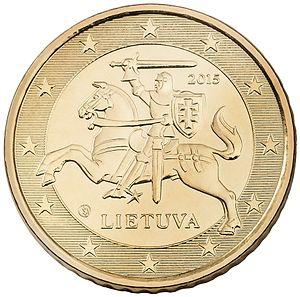
La pièce de 50 centimes d'euro, 50 euro cent ou simplement 50 cents est la sixième pièce en euro en circulation. Elle vaut un demi euro. Elle est émise par les pays de la zone euro et par les pays ayant établi des accords avec les autorités européennes, soit actuellement par 23 pays. Émise à partir de 1999, elle est en circulation depuis 2002 dans les pays ayant adopté l'euro.
Les pièces en euro de la Lituanie sont les pièces de monnaie en euro frappées par la Lituanie. L'euro a remplacé l'ancienne monnaie nationale, le litas, le 1ᵉʳ janvier 2015 au taux de conversion de 1 euro = 3,45280 litas. Les pièces en euro lituaniennes ont cours légal dans la zone euro depuis cette date.
Antanas Žukauskas, né le 9 mars 1939 à Pienionys, dans l'apskritis d'Utena, en Lituanie, est un sculpteur, médailleur et graveur lituanien.